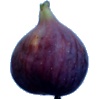
Label: fig